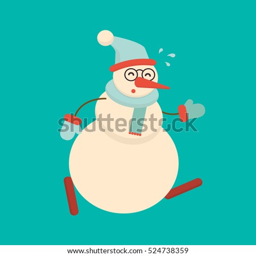
christmas snowman running hard and getting tired .